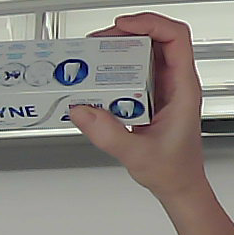
Product: sensodyne_toothpaste